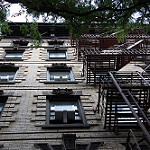
Label: non_damage_buildings_street